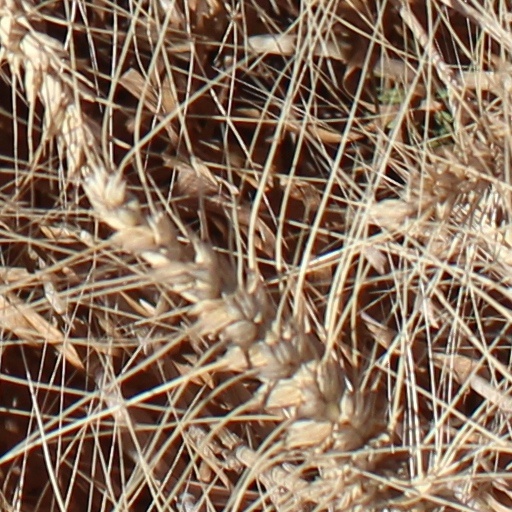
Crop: wheat